Rockaway, Queens

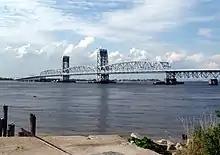
Marine Parkway–Gil Hodges Memorial Bridge as seen from Rockaway

In the early 1900s, a new railroad station opened up the community and the rest of the peninsula to a broad range of the population. The wealthy no longer had a monopoly on the peninsula, and various amusement parks, stores, and resort hotels attracted people from all over the city to spend a day or a whole summer there. Much of the area was developed by James S. Remsen and William Wainwright. In this era, it became known as "New York's Playground". Around this time, Breezy Point in the Rockaways began as a neighborhood of summer beach bungalows; this kind of house became the most popular type of housing during the summer months. Even today, some of these remain, converted to provide modern amenities, although the vast majority were razed in urban renewal during the 1960s.